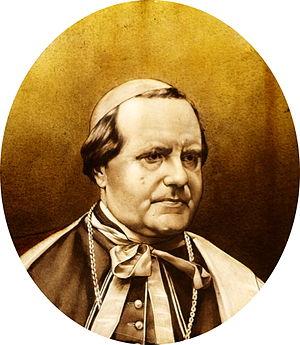
L'un des vitraux de l'église de Louvergny (Ardennes, France)
Benoît-Marie Langénieux, né le 15 octobre 1824 à Villefranche-sur-Saône et mort le 1ᵉʳ janvier 1905 à Reims, est un ecclésiastique français, archevêque de Reims et cardinal. Le Cardinal Langénieux jouit de l'amitié de Léon XIII, qui le consultait sur toutes les questions concernant l'Église de France.